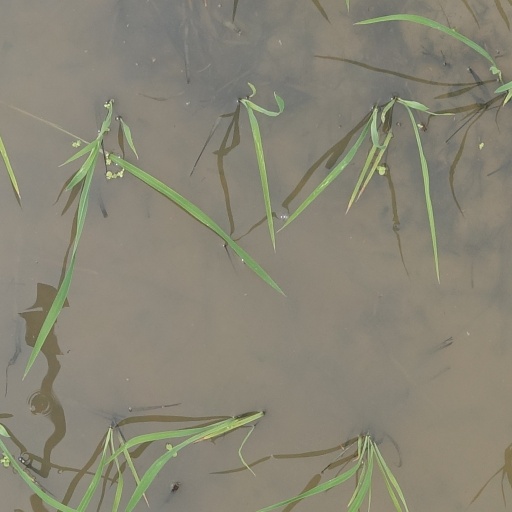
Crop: rice